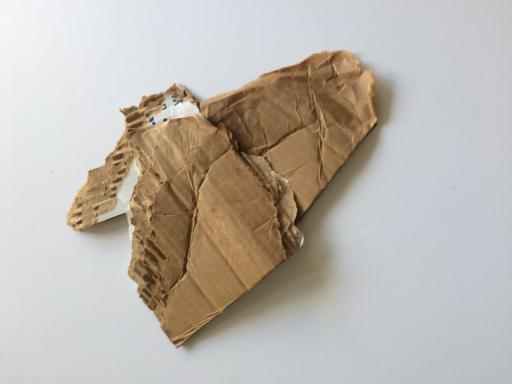
Waste category: cardboard